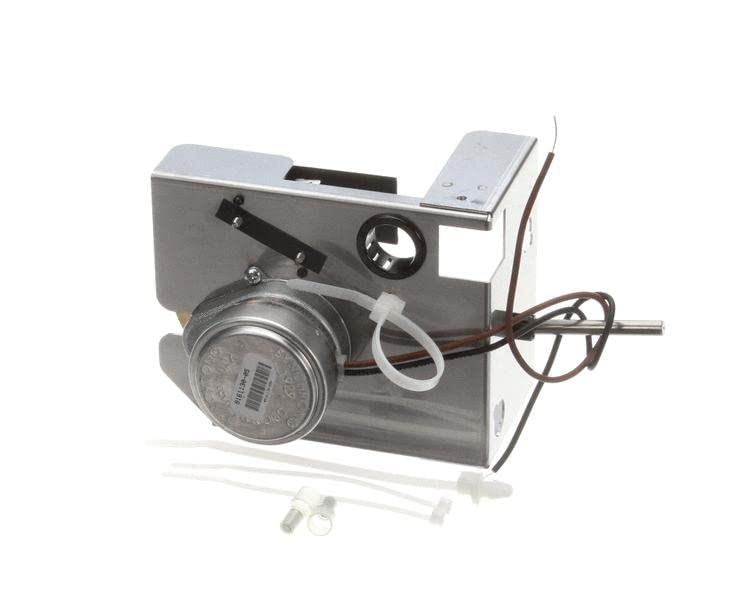
Ice-O-Matic 1051210-05A Harvest Kit, 60°, 115V
Category: Industrial & Scientific
Ice O Matic 1051210-05A Harvest Kit, 115V, 60Deg Genuine OEM replacement part Ice-O-Matic is the premier manufacturer, distributor and supplier of ice machines worldwide Use genuine OEM parts for safety reliability and performance
Features: Model number: ICE1051210-05B | Package quantity: 1 | Product type: FOOD SERVICE SUPPLY | Package dimensions:7.0" (L) x 11.0" (W) x 13.0" (H)